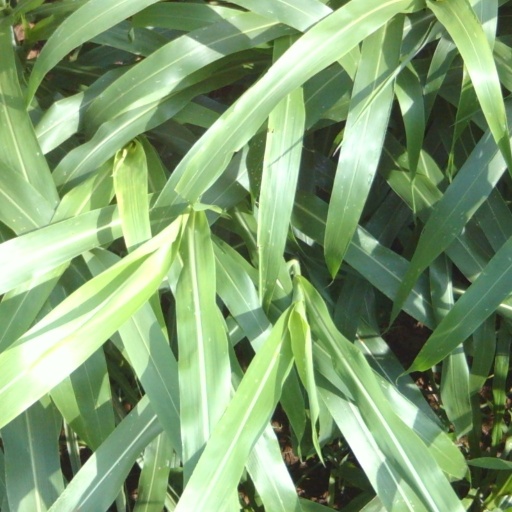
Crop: sorghum